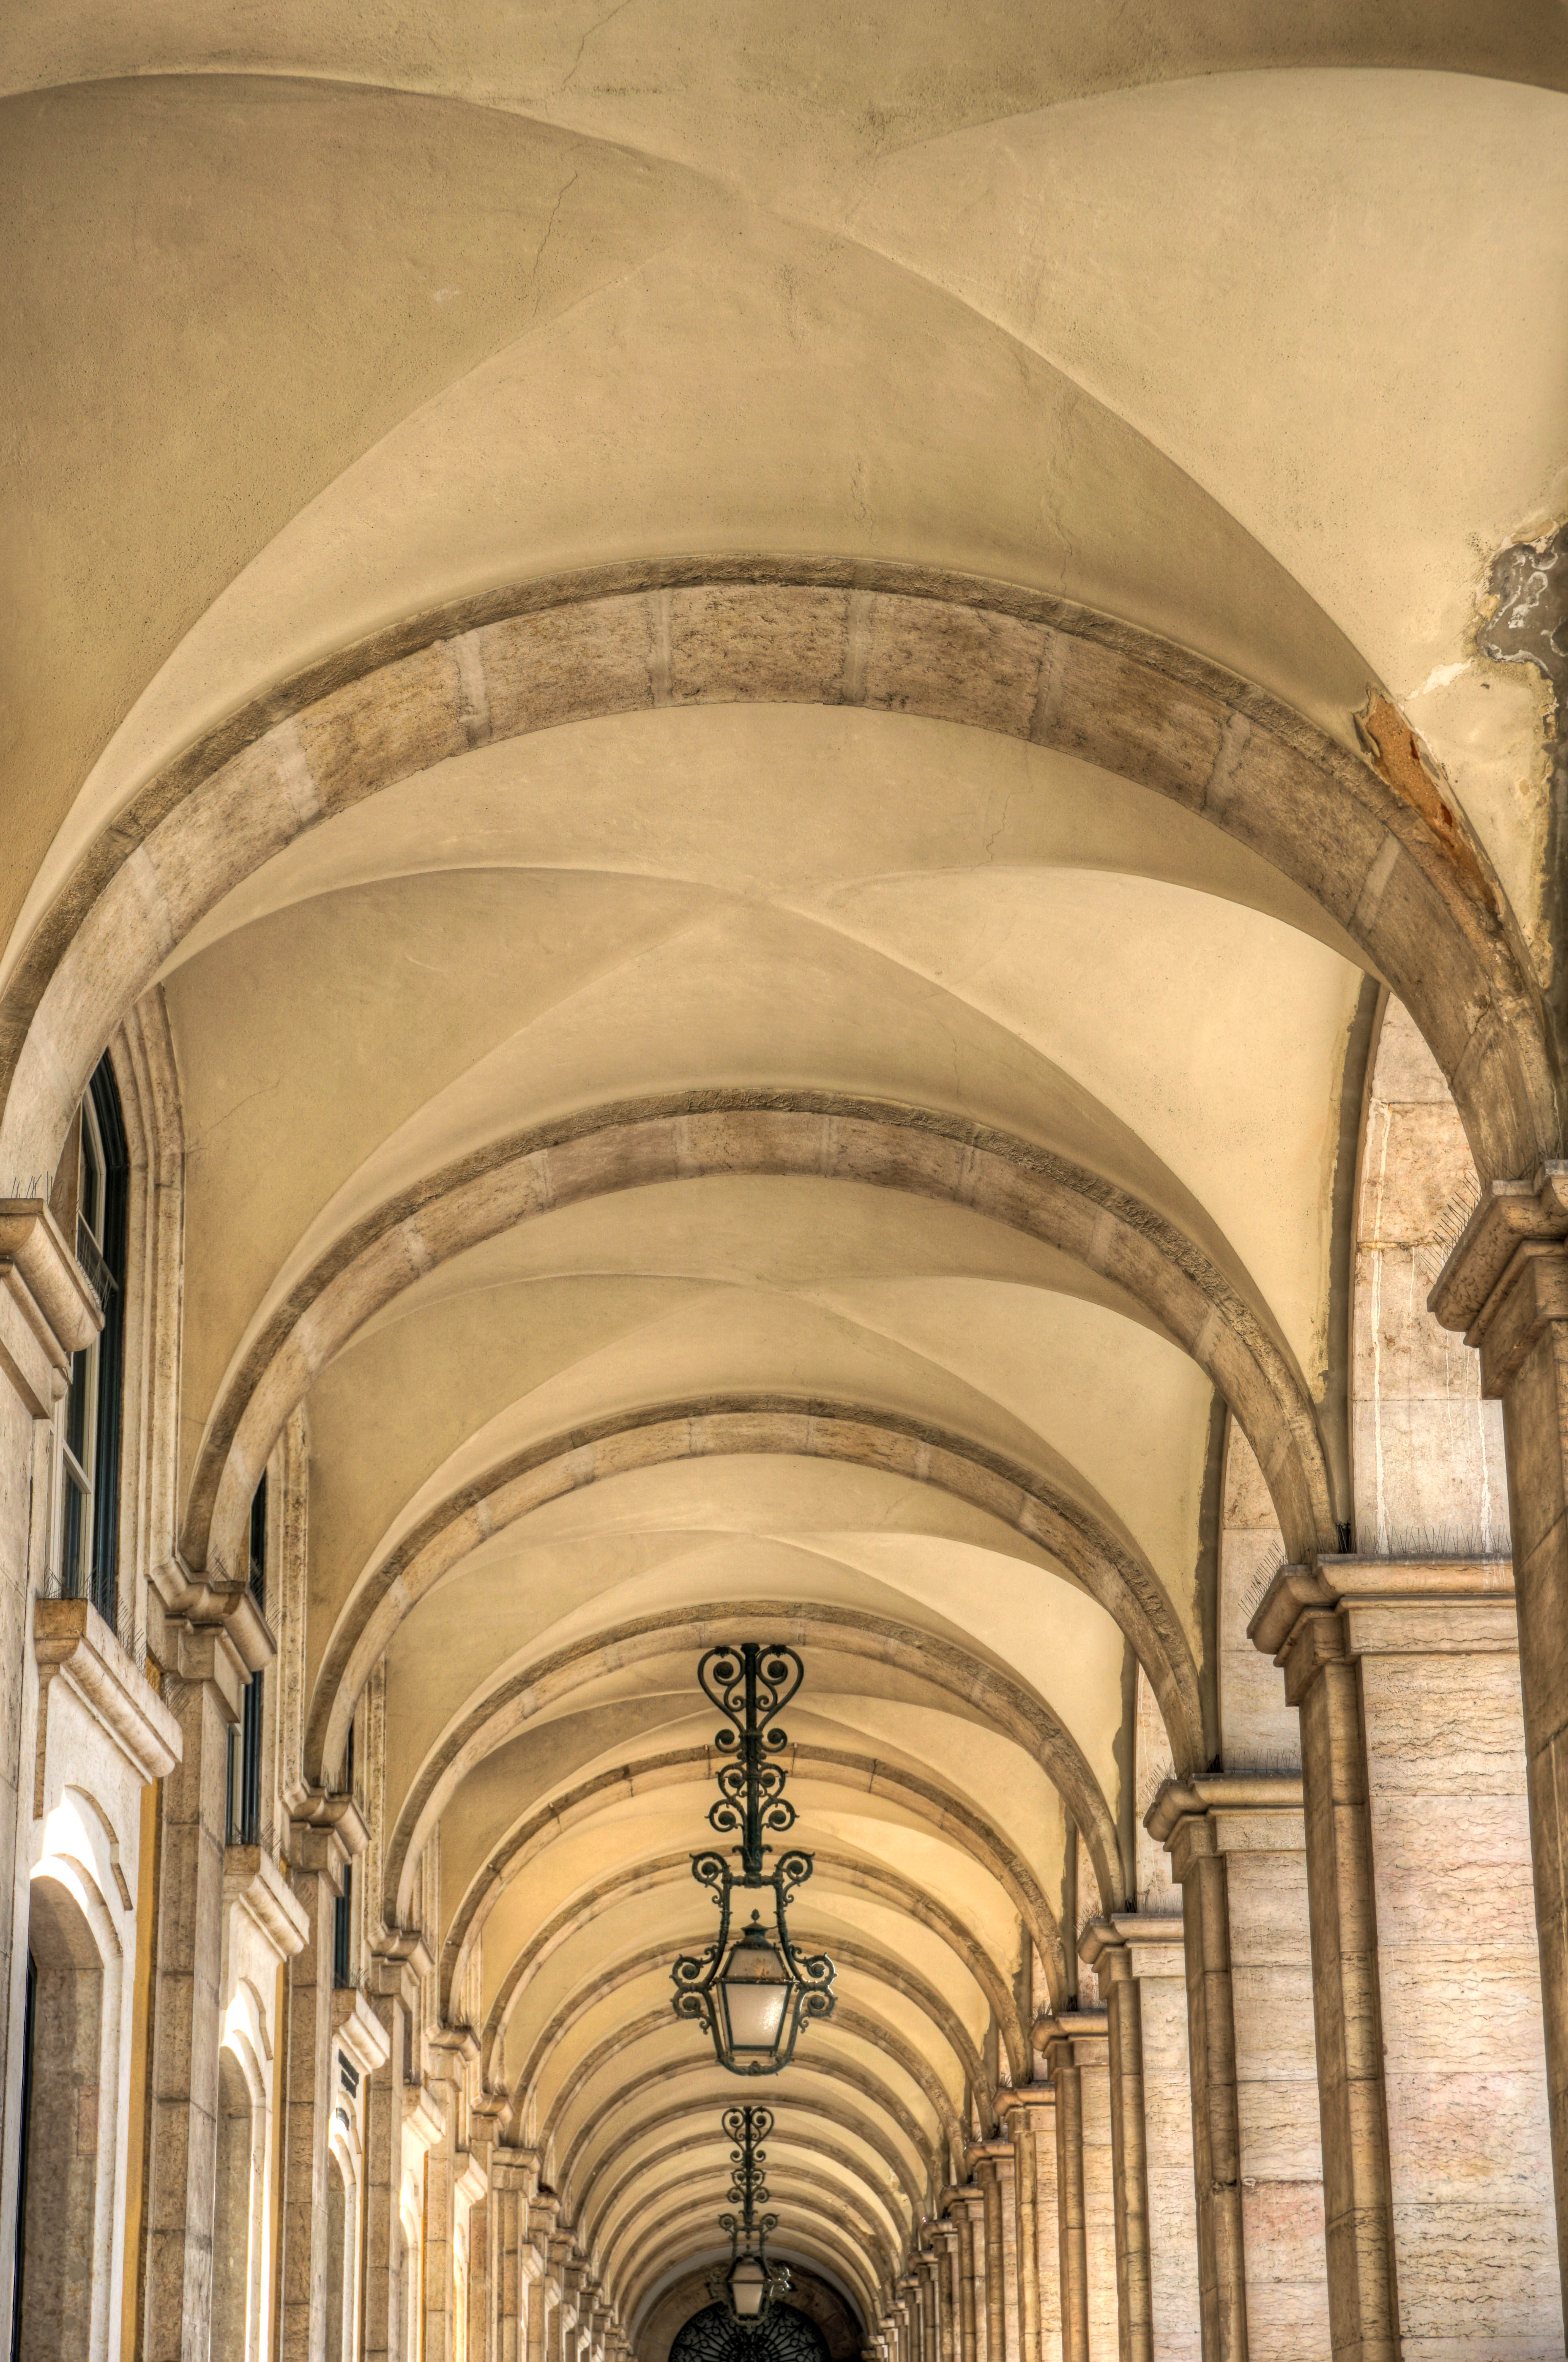
architecture, structure, building, arch, column, facade, cathedral, chapel, place of worship, monastery, symmetry, arcade, vault, dome, iberia, gothic architecture, ancient history